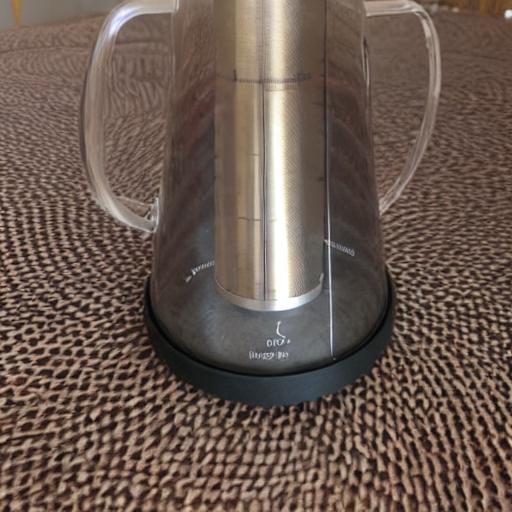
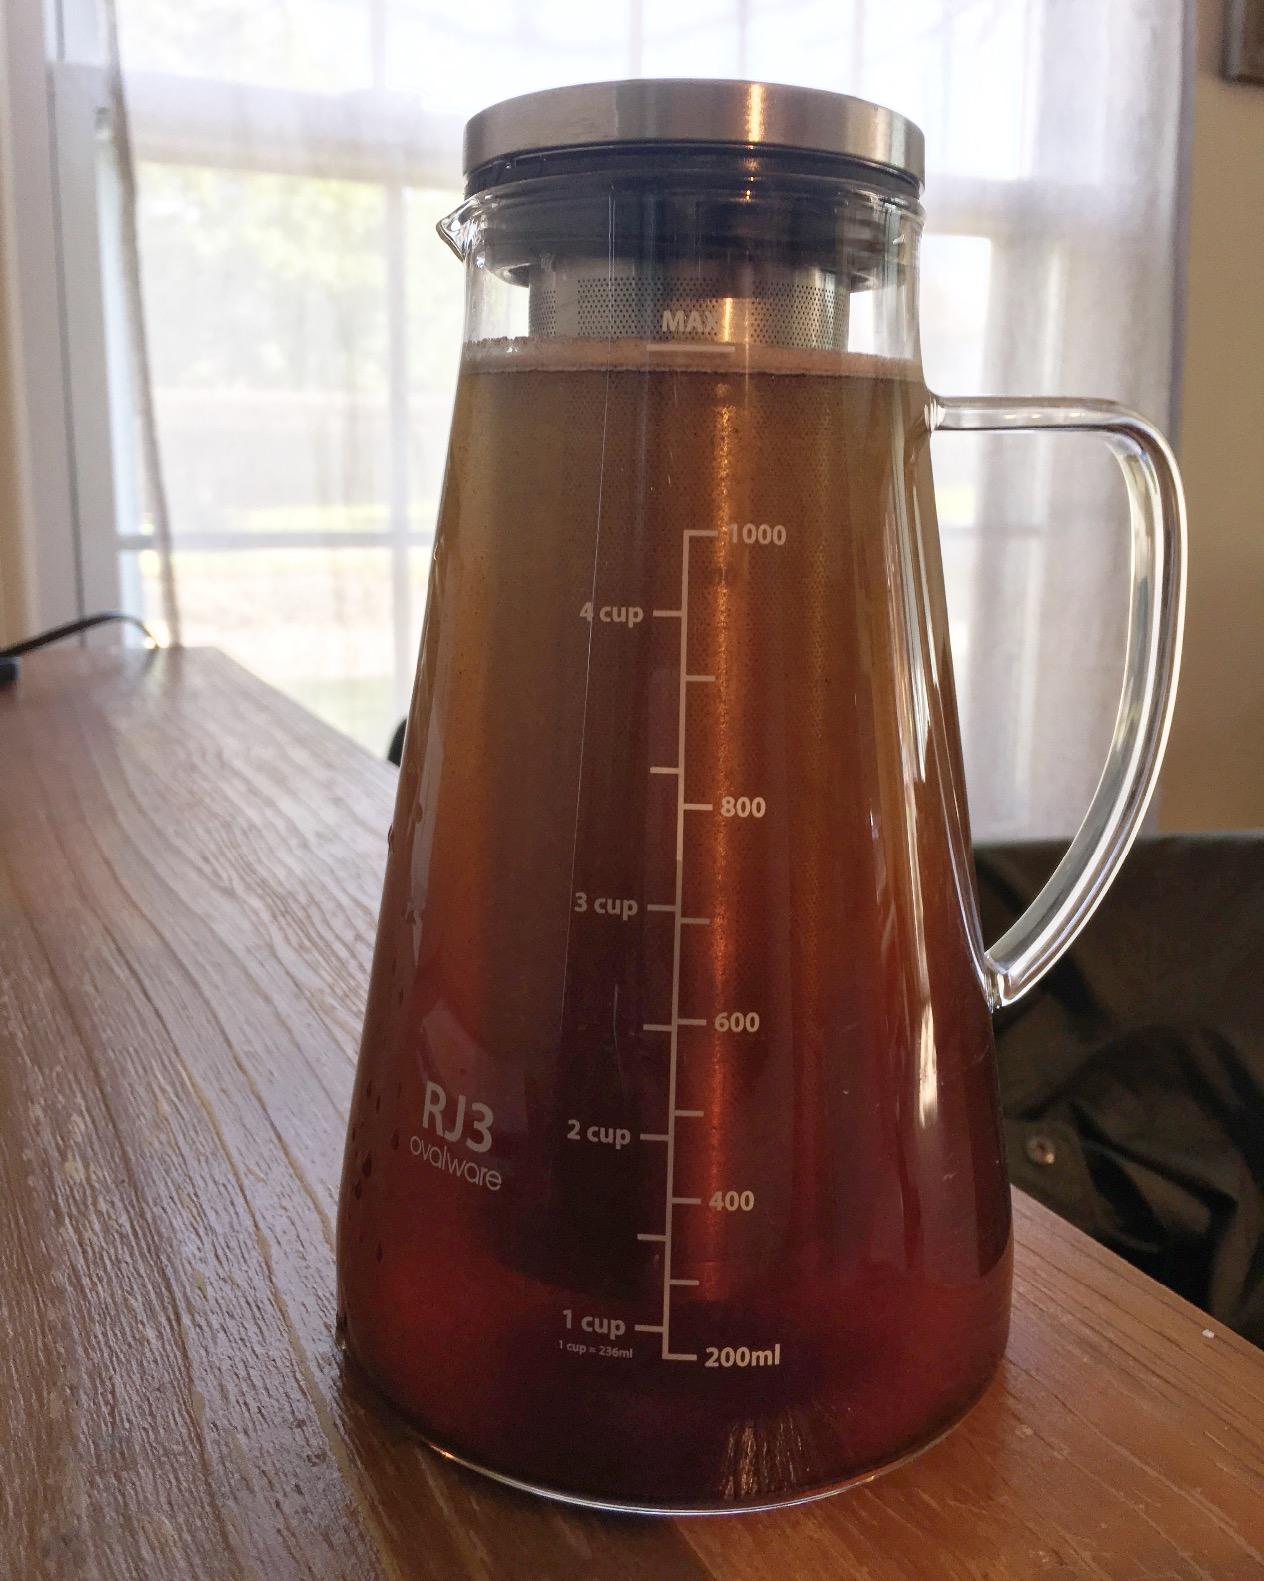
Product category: items_tea
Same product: no